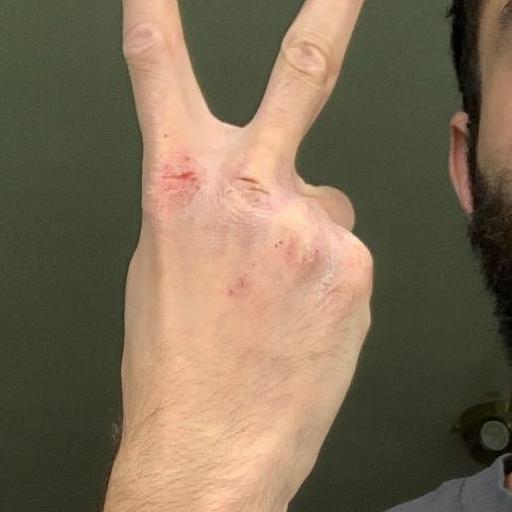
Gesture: peace_inverted